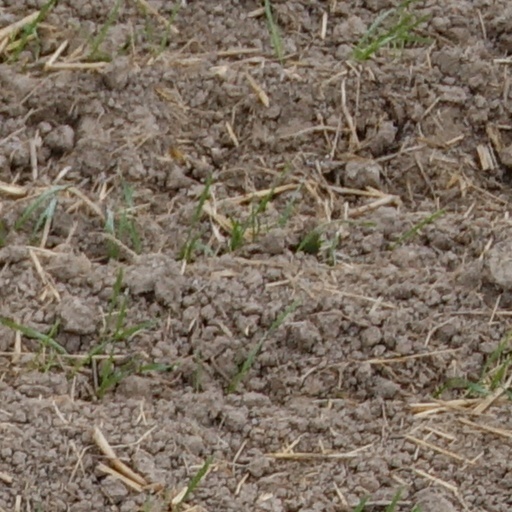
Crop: wheat